Merrymount Press

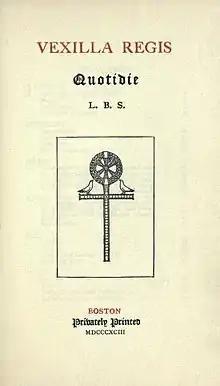
Title page of Vexilla Regis Quotidie, compiled by Lucy Bradlee Stone and printed in 1893 by Merrymount Press. University of California Libraries.

While the Altar Book was being prepared, Updike worked on other titles. The first of these was "Vexilla Regis Quitidie", completed in 1893. The book was a selection of prayers and hymns for every day of the year compiled by Lucy Bradlee Stone. Because Merrymount had not yet acquired much type, the book was actually printed by Riverside Press, although Updike did arrange the book.